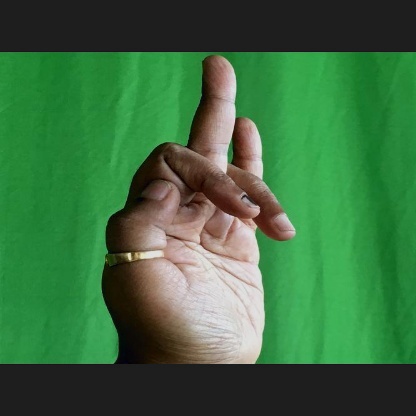
Mudra: Shukatundam